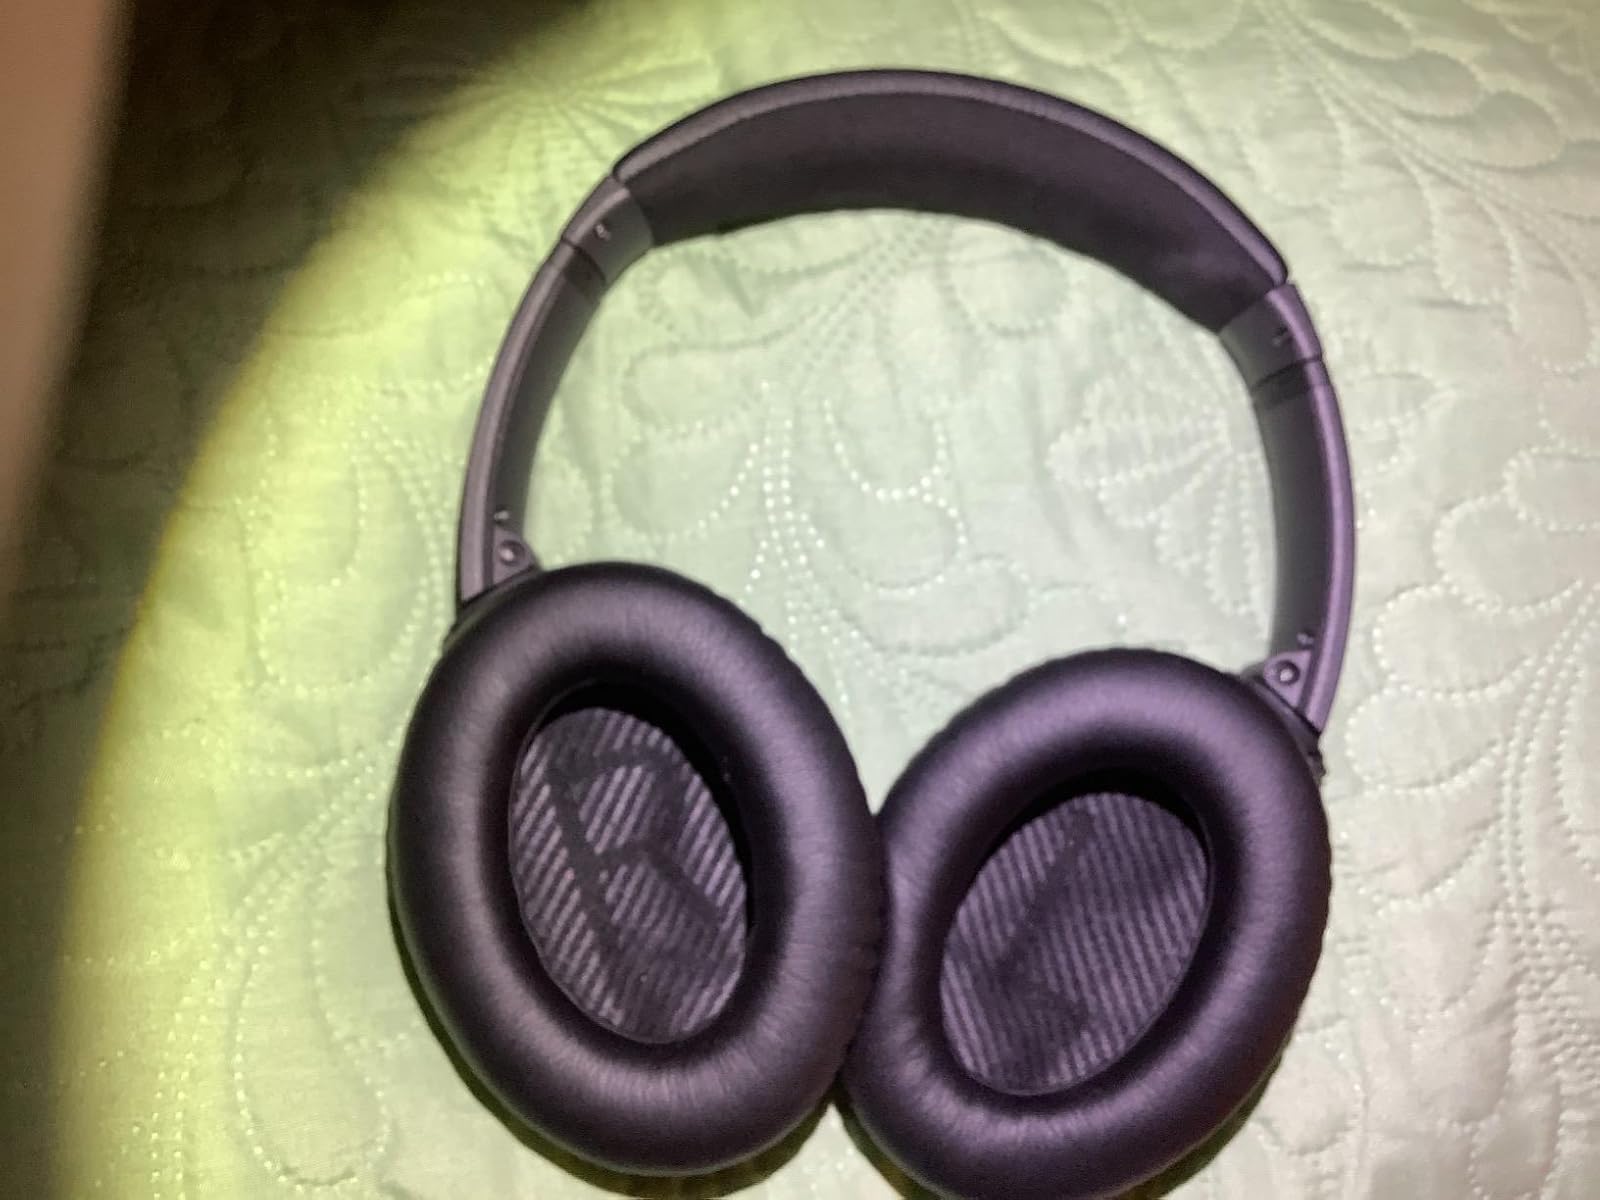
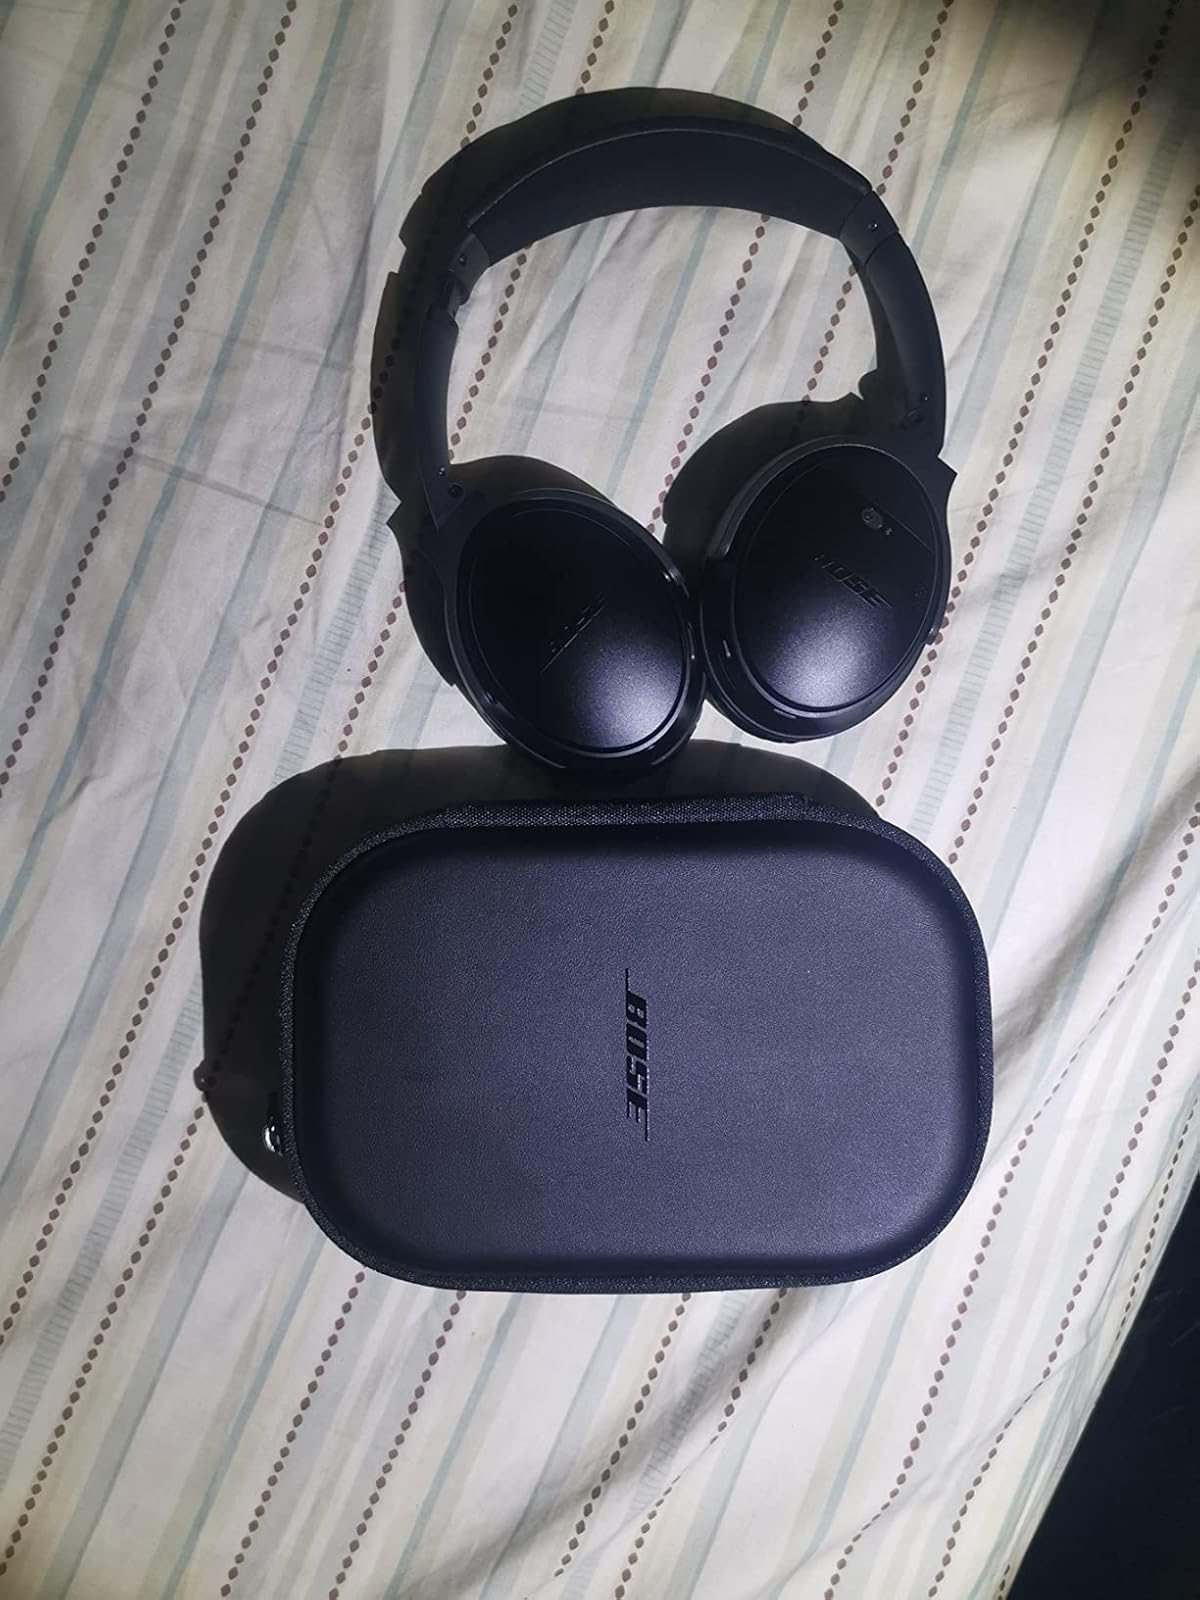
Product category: headphones
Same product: yes